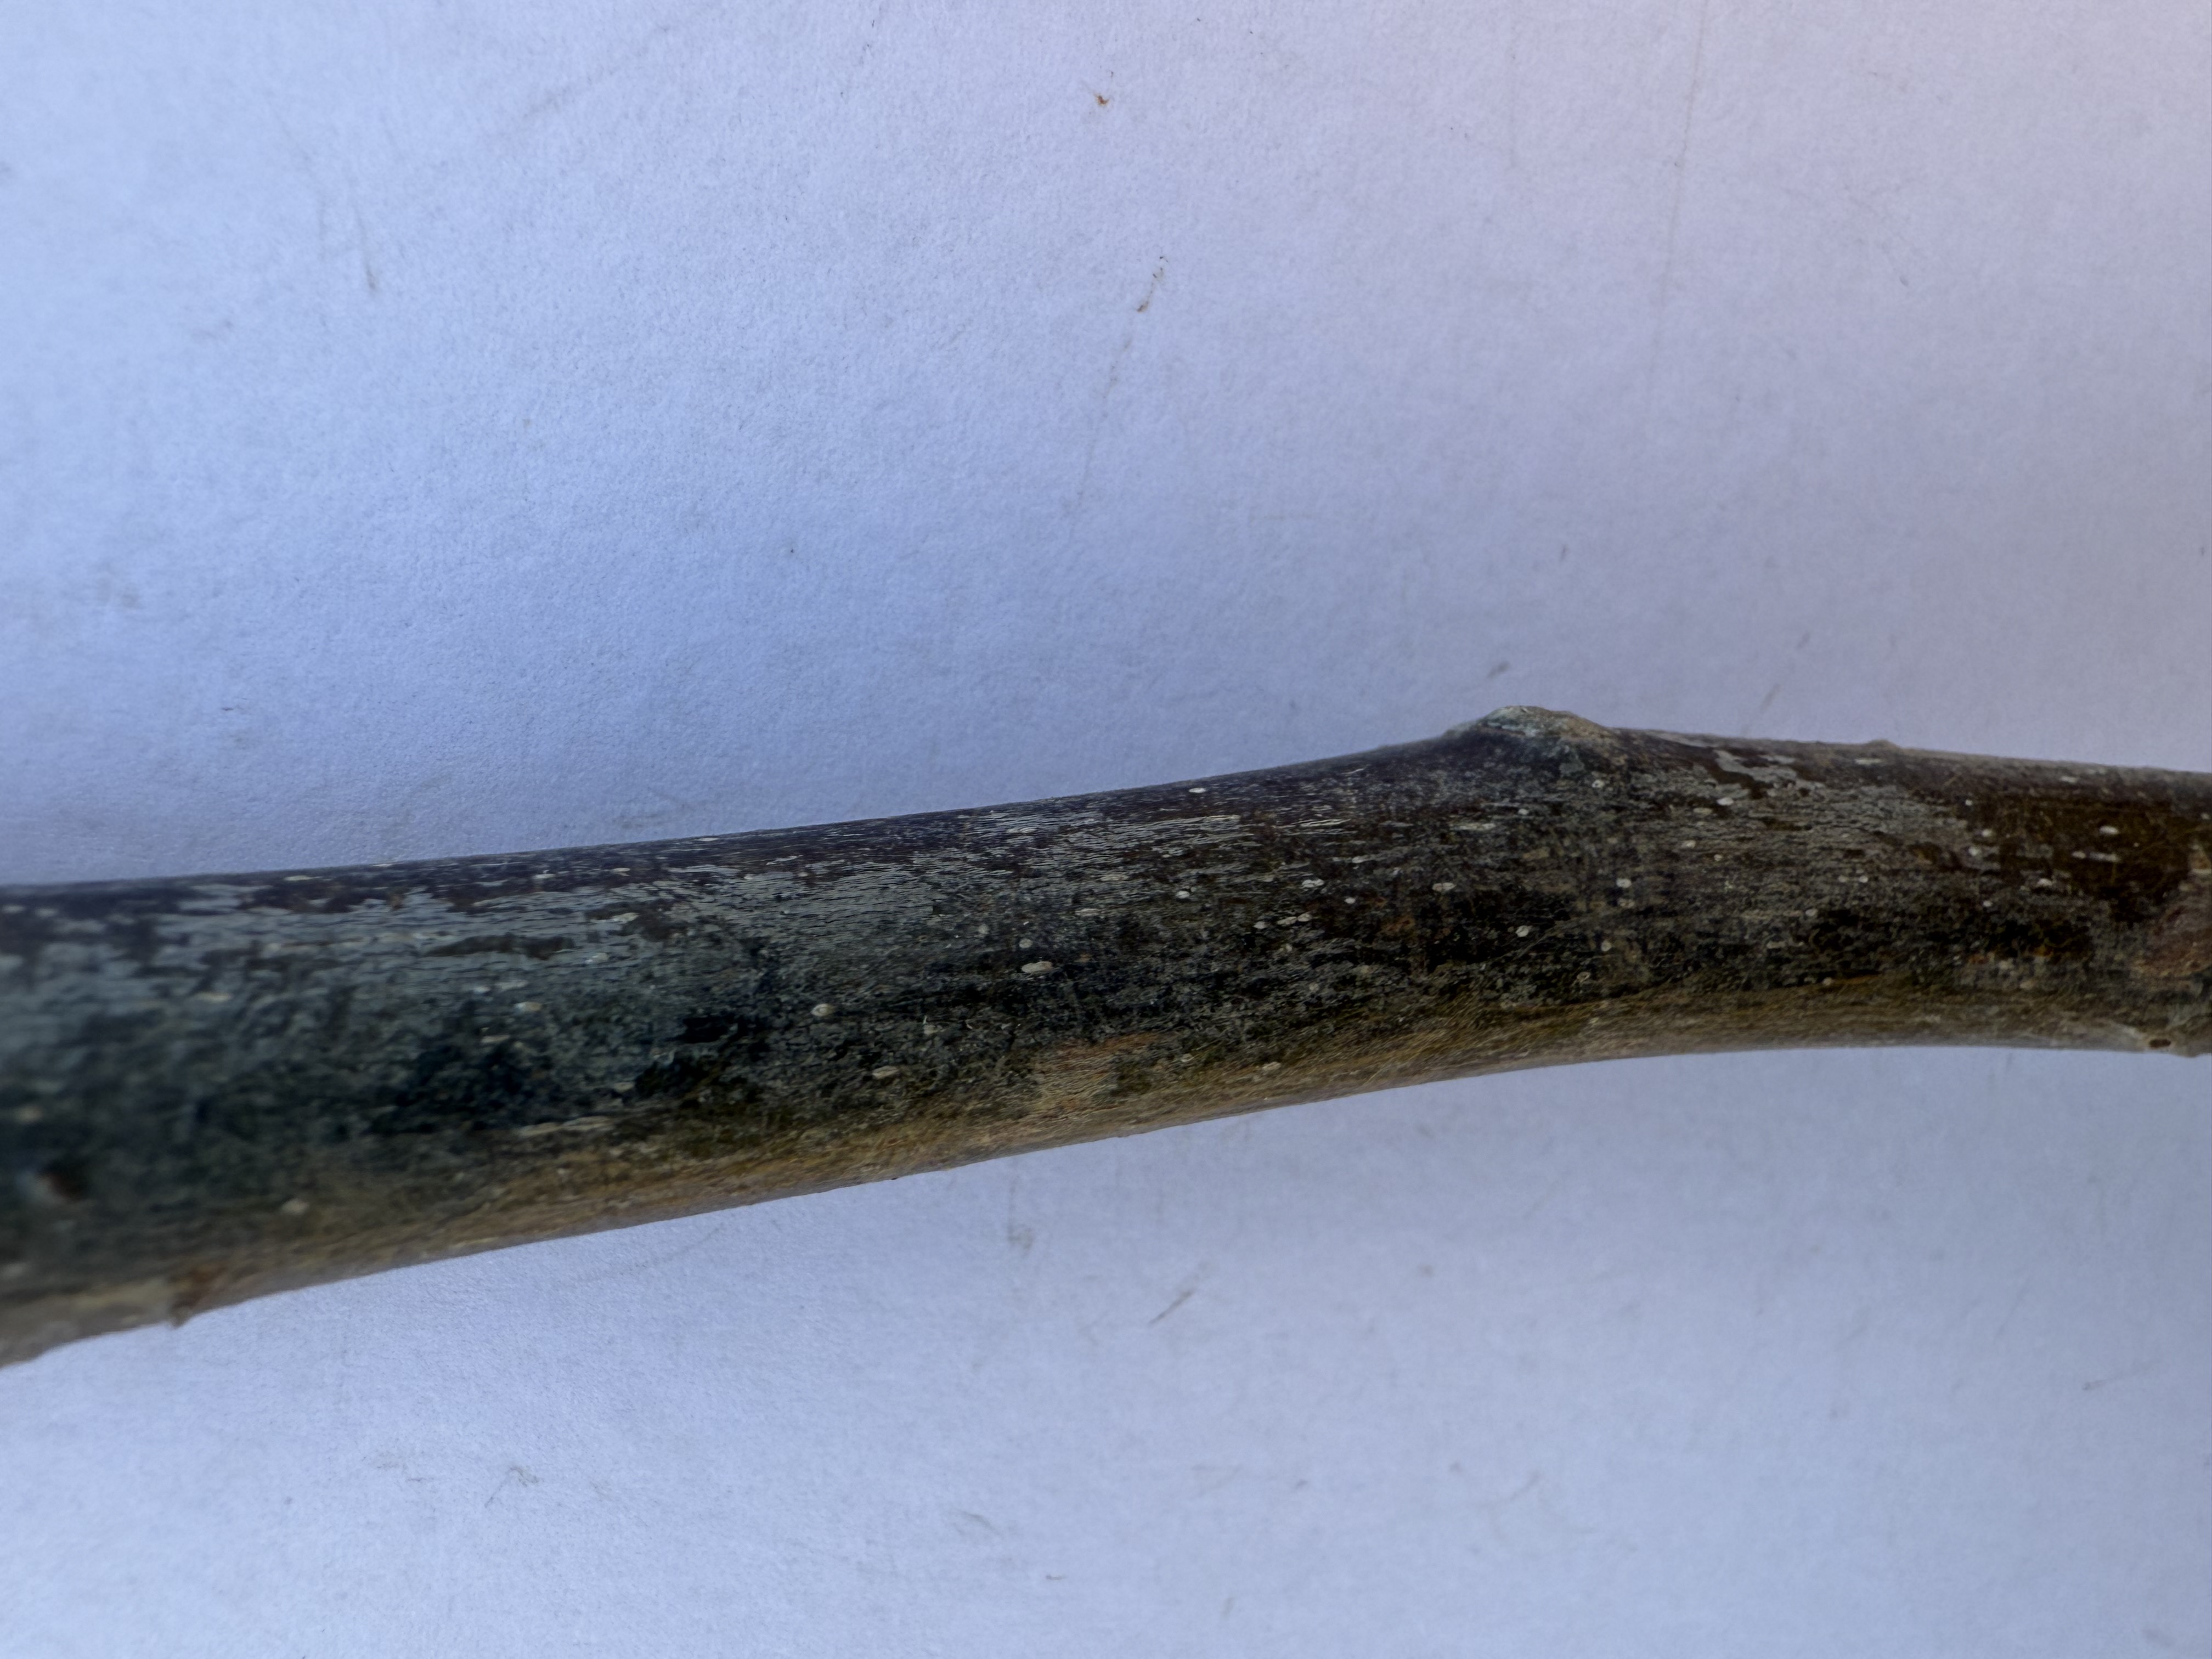
Variety: Bilecik Walnut